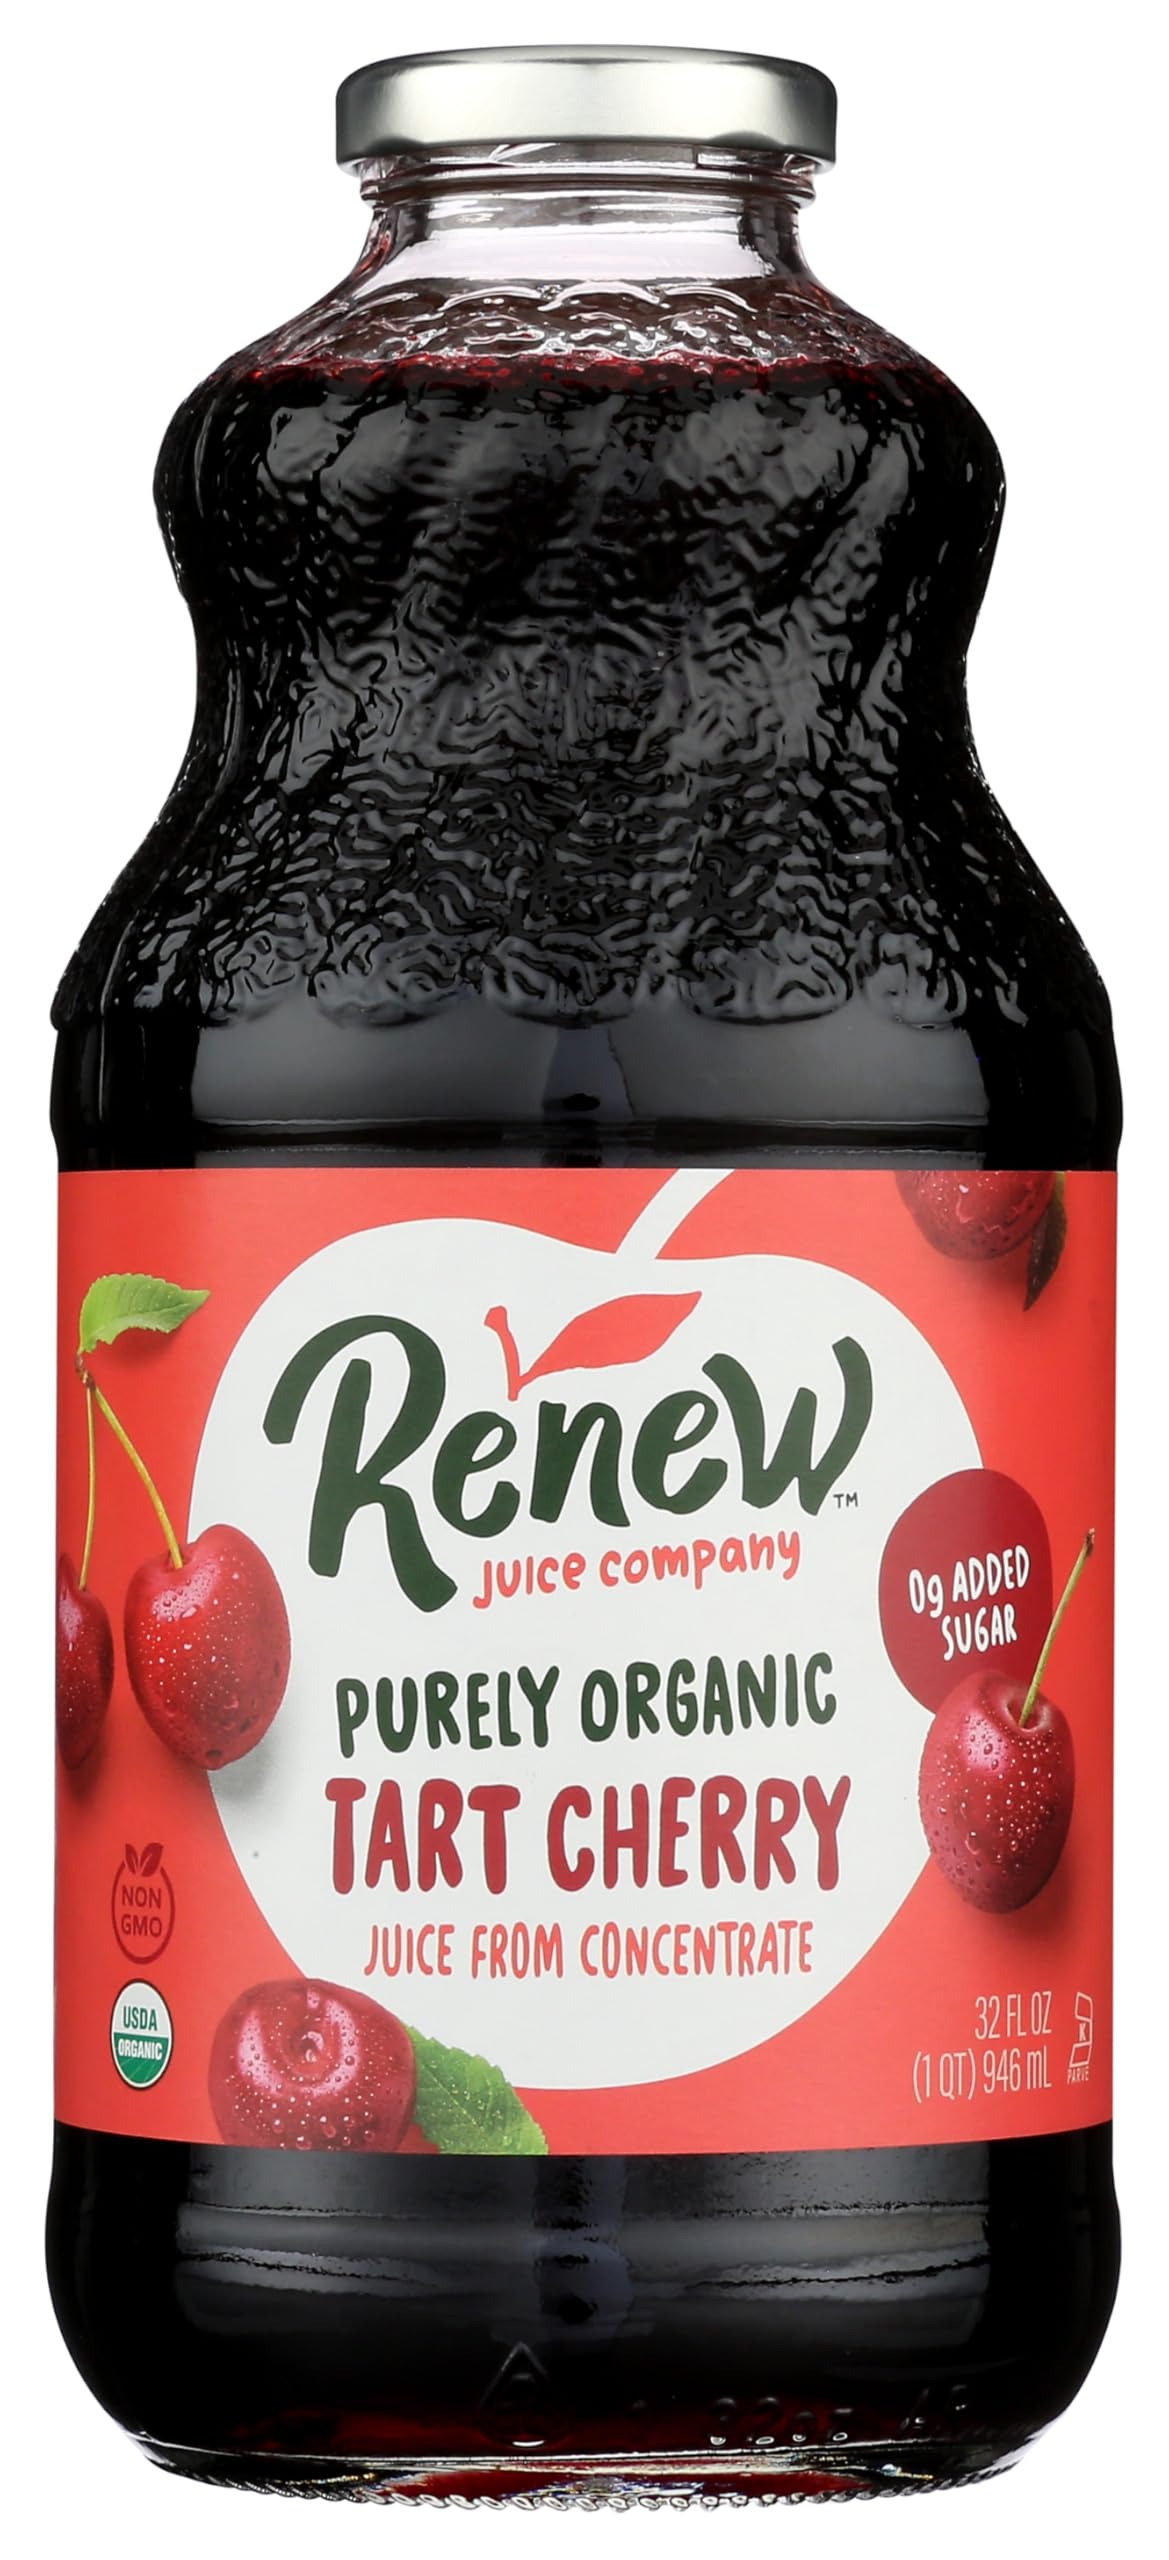
Item Name: Renew Juice Company, Organic Tart Cherry Juice, 32 Fl Oz
Bullet Point: Renew Juice Company, Organic Tart Cherry Juice, 32 Fl Oz
Value: 32.0
Unit: Fl Oz

Price: 10.29